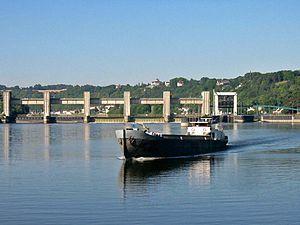
La Seine est un fleuve français, long de 774,76 kilomètres, qui coule dans le Bassin parisien et arrose notamment Troyes, Paris, Rouen et Le Havre. Sa source se situe à 446 m d'altitude à Source-Seine, en Côte-d'Or, sur le plateau de Langres. Son cours a une orientation générale du sud-est au nord-ouest. La Seine se jette dans la Manche entre Le Havre et Honfleur. Son bassin versant, d'une superficie de 79 000 km², englobe près de 30 % de la population du pays.
Les transports dans les Yvelines s'appuient sur un réseau dense d'infrastructures routières et ferroviaires, complété par l'axe de navigation important que constitue la Seine canalisée. Ce réseau est dominé par des axes radiaux convergents vers Paris, tandis que les liaisons transversales tant à l'intérieur du département qu'avec les départements voisins sont moins développées.
Le département des Yvelines est un département français, appartenant à la grande couronne de la région Île-de-France. Créé le 1ᵉʳ janvier 1968 en application de la loi du 10 juillet 1964, c'est le plus étendu des départements issus du démembrement de l'ancienne Seine-et-Oise et le huitième département français par la population. L'Insee et la Poste lui attribuent le code 78 repris de l'ancienne Seine-et-Oise. Son conseil départemental est présidé par Pierre Bédier. Ses habitants sont appelés les Yvelinois.
La géographie des Yvelines ne se distingue pas fondamentalement de celle de l'Île-de-France et plus largement du bassin parisien, qui est une vaste plaine sédimentaire. Elle se caractérise cependant, comme celle des autres départements de la grande couronne parisienne par l'importance de l'espace rural.
Méricourt est une commune française située dans le département des Yvelines, en région Île-de-France.